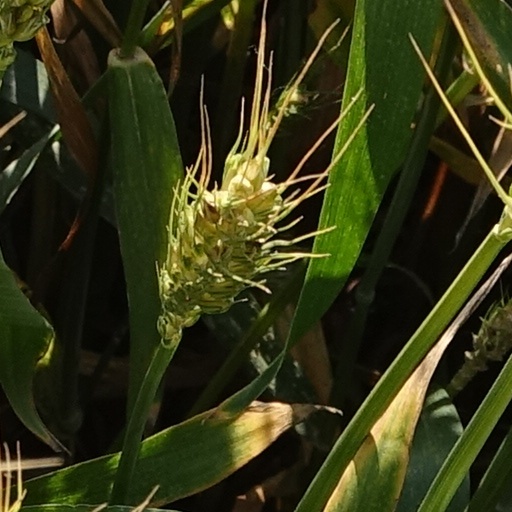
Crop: wheat